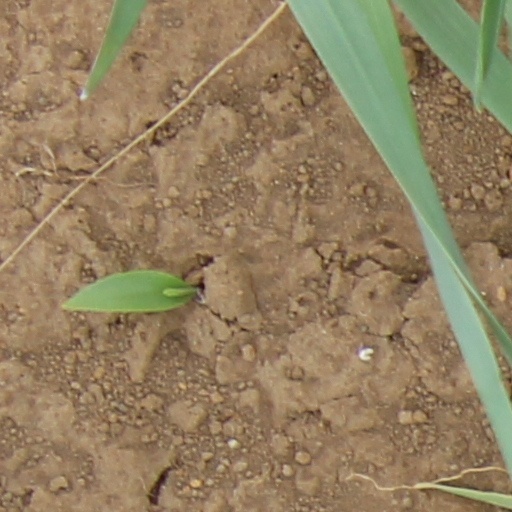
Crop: wheat